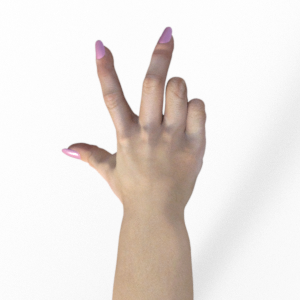
Label: scissors